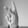
ASL letter: K